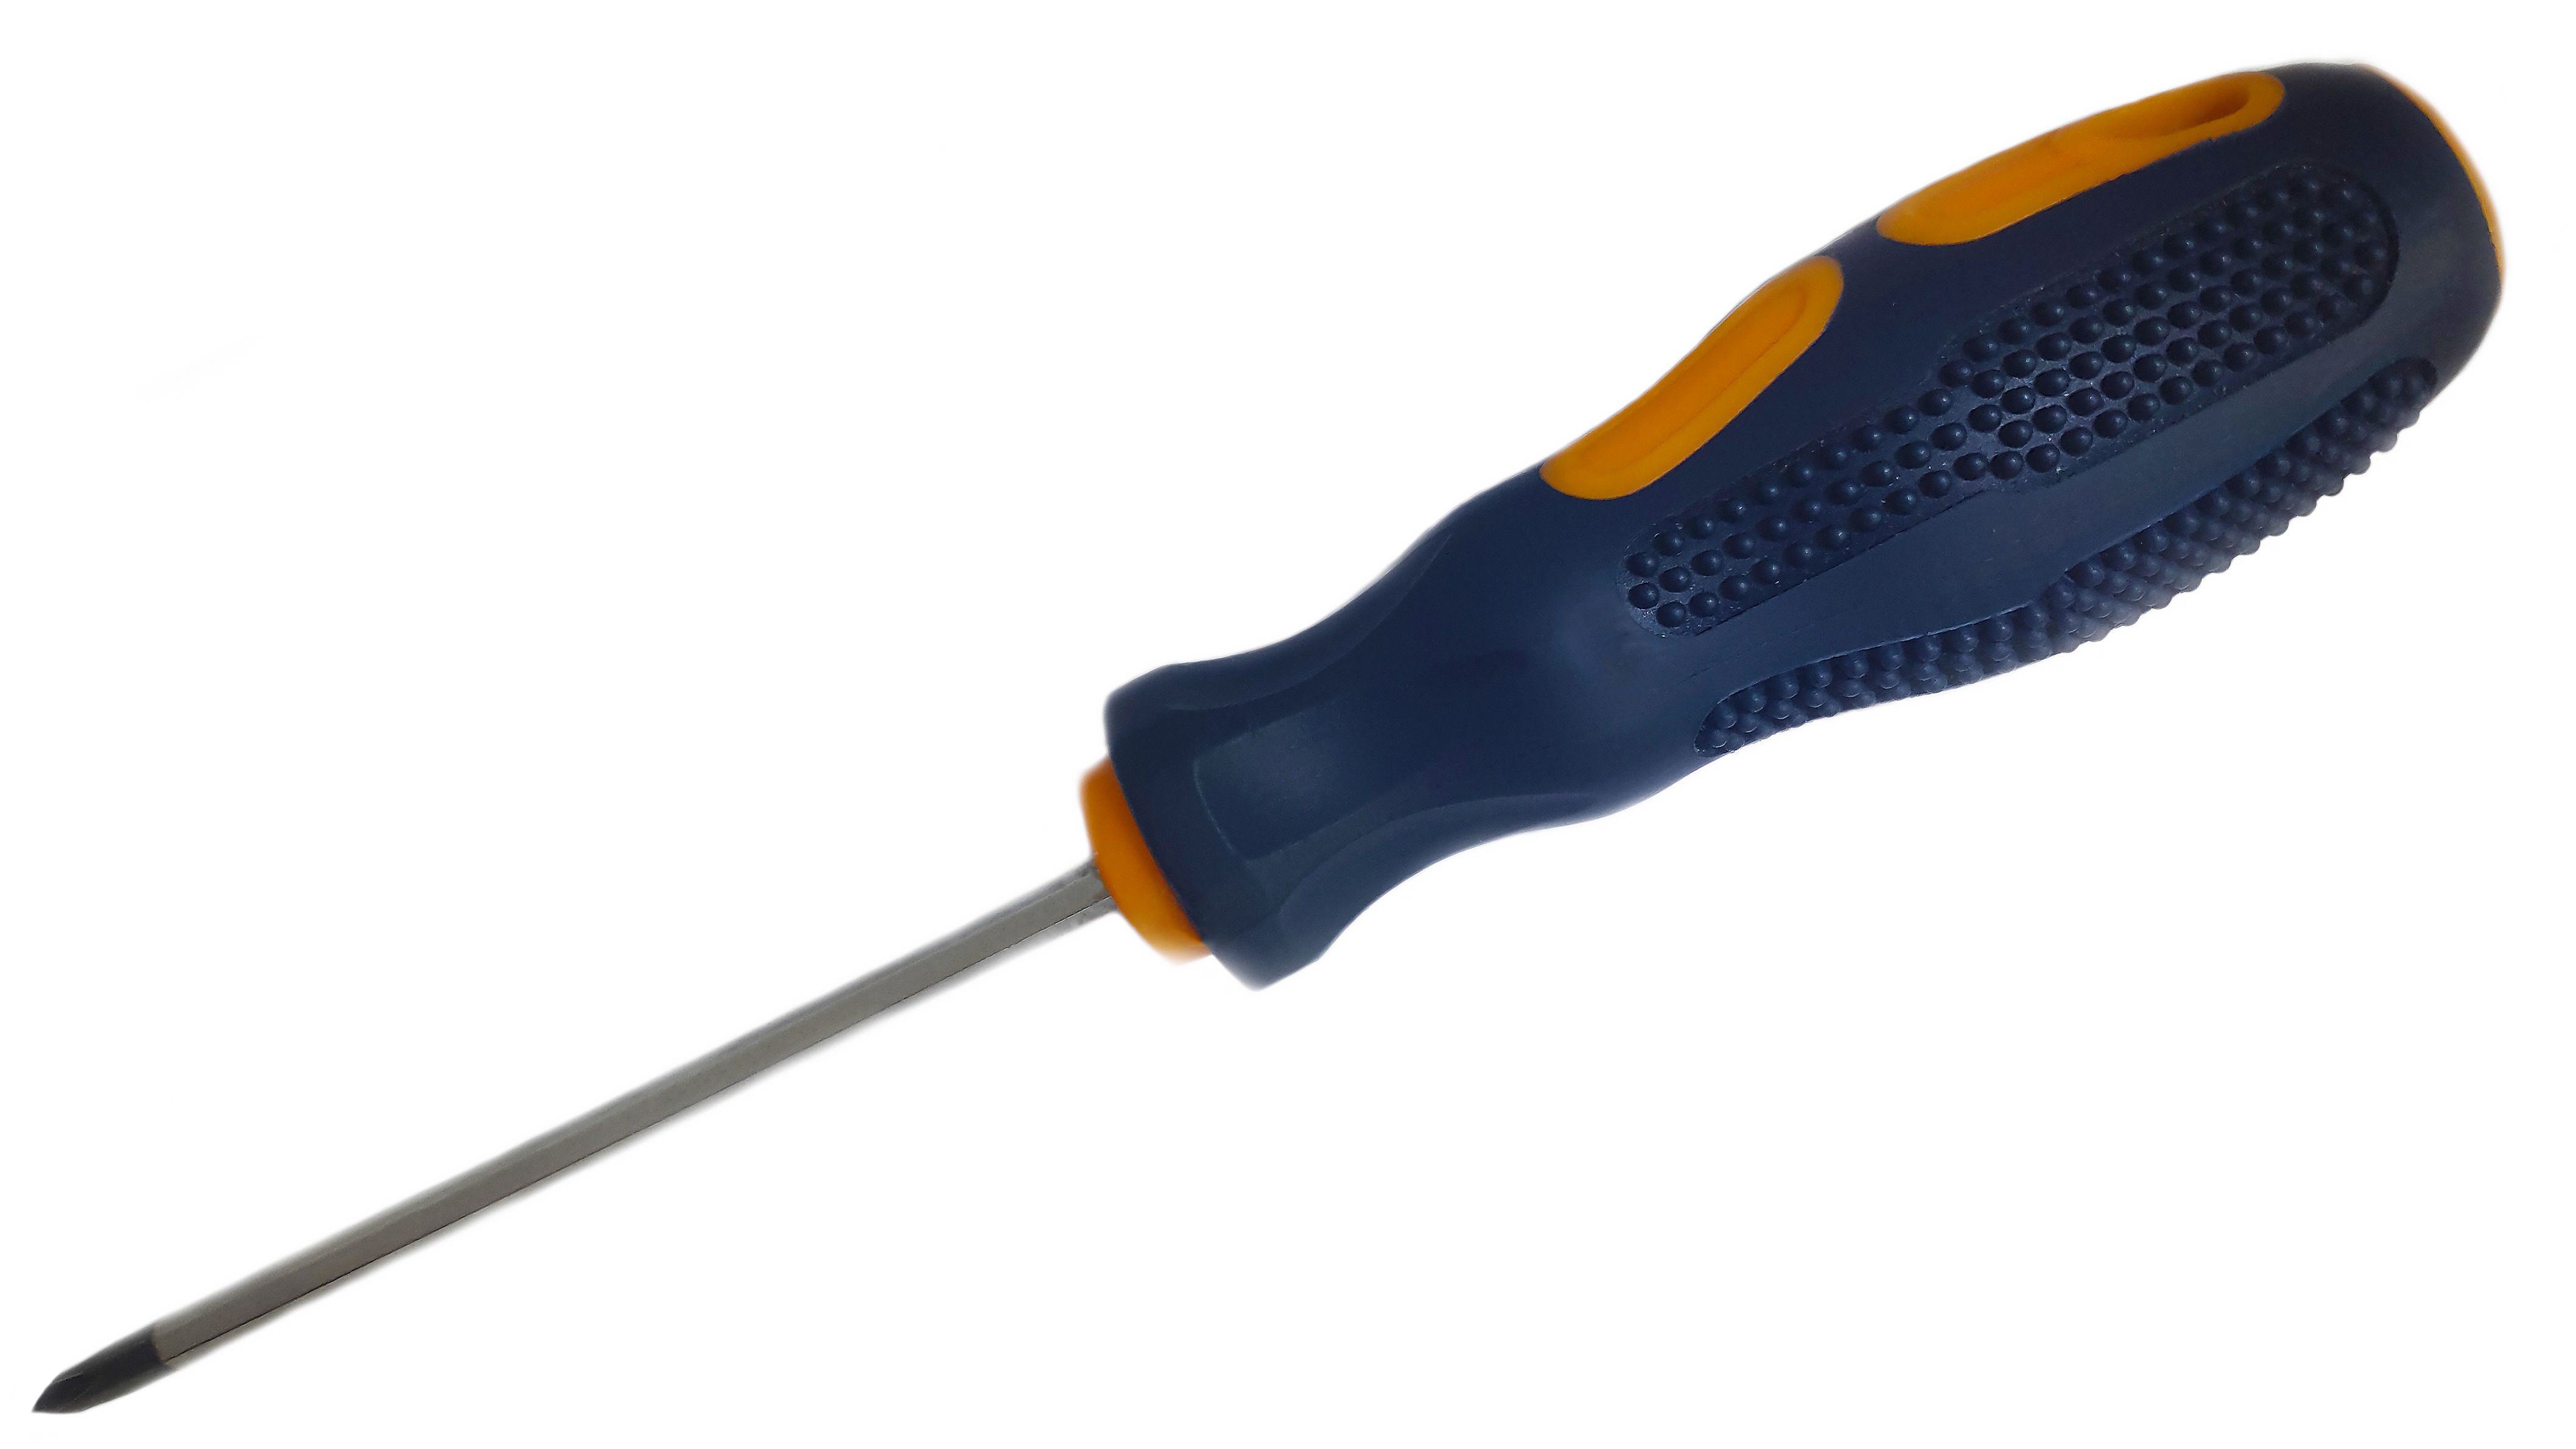
work, tool, repair, metal, craft, screw, product, wrench, phillips, screwdriver, craftsmen, screwdrivers, screw together, utility knife, phillips screwdriver, flat blade screwdriver